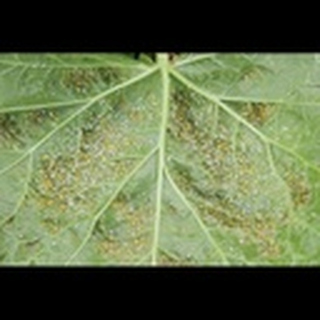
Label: cotton_aphids